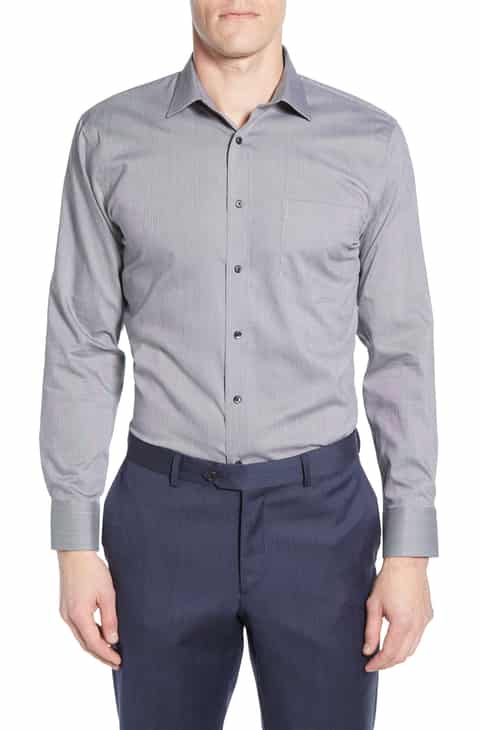
Gender: men